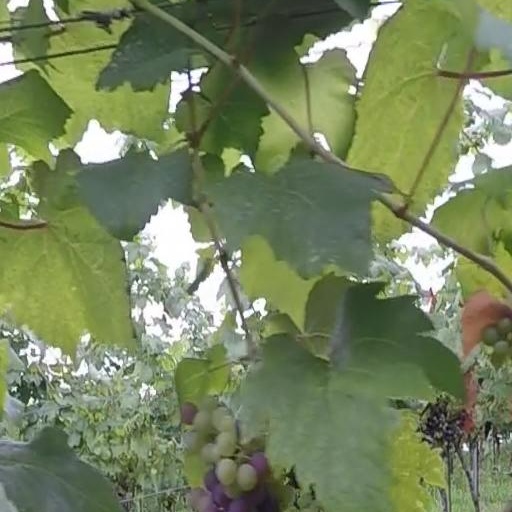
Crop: grape